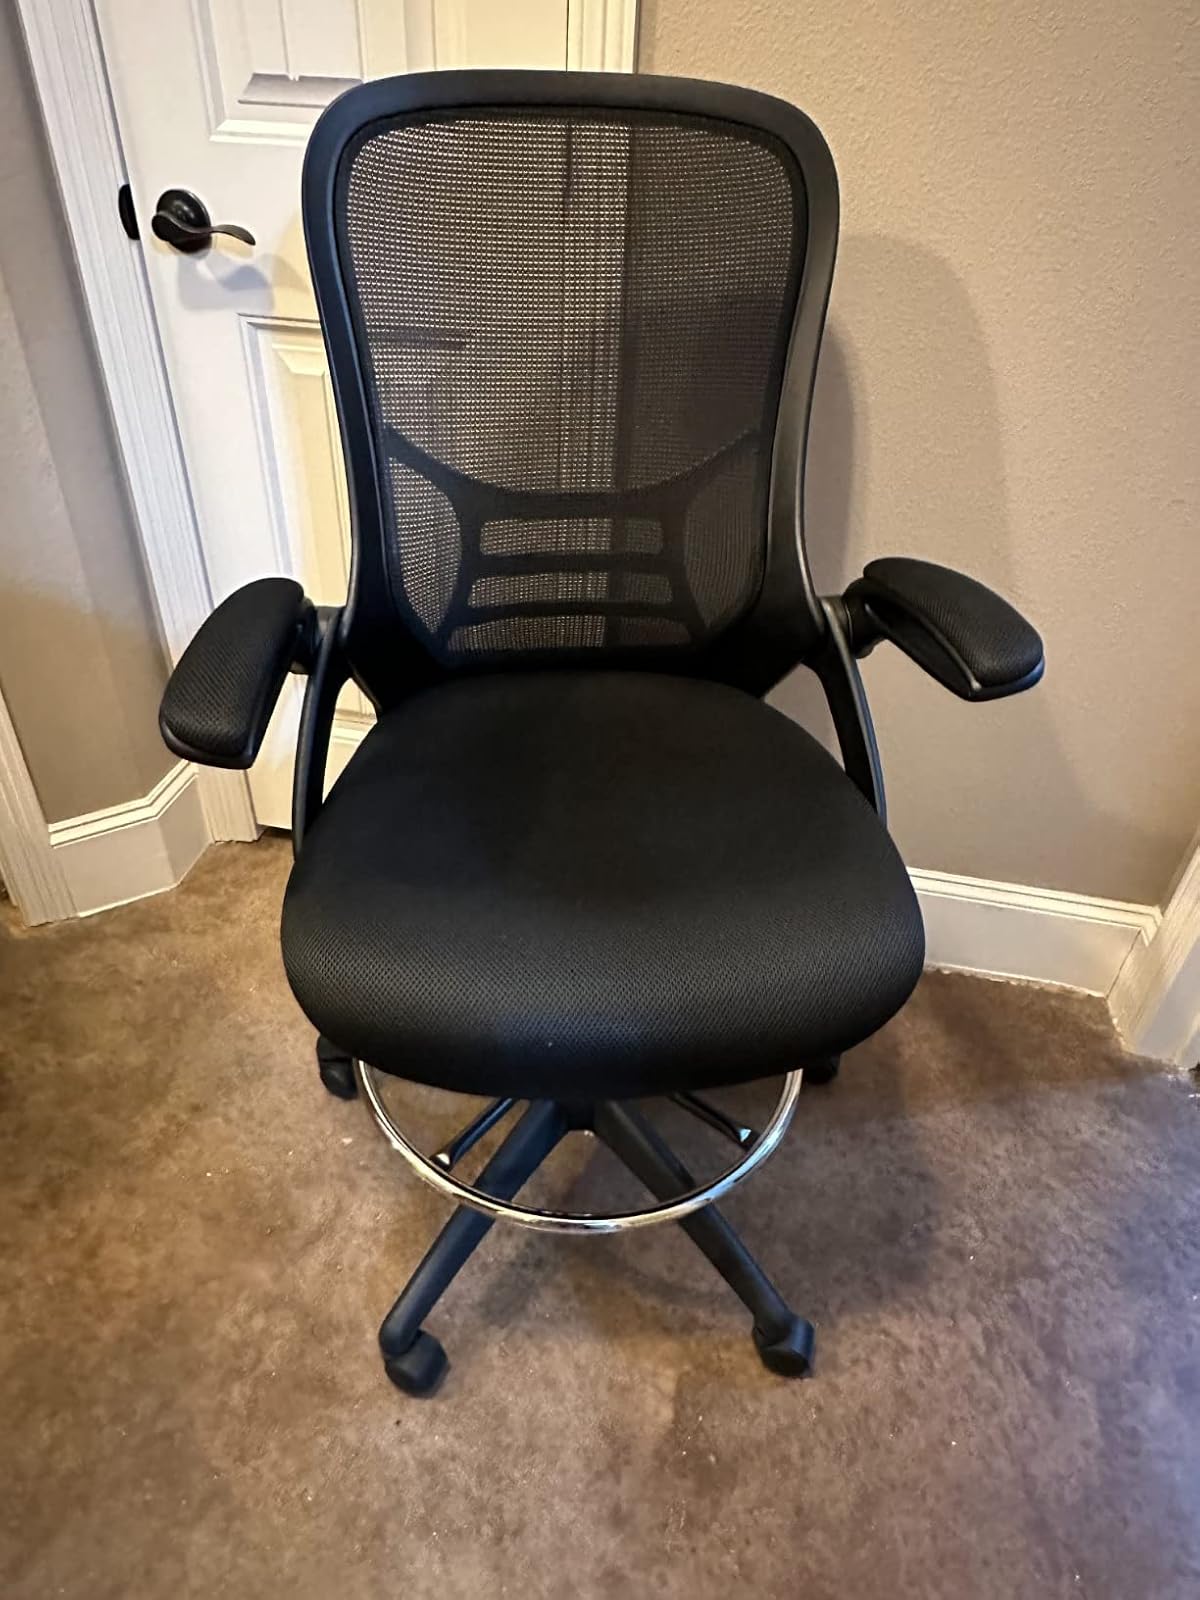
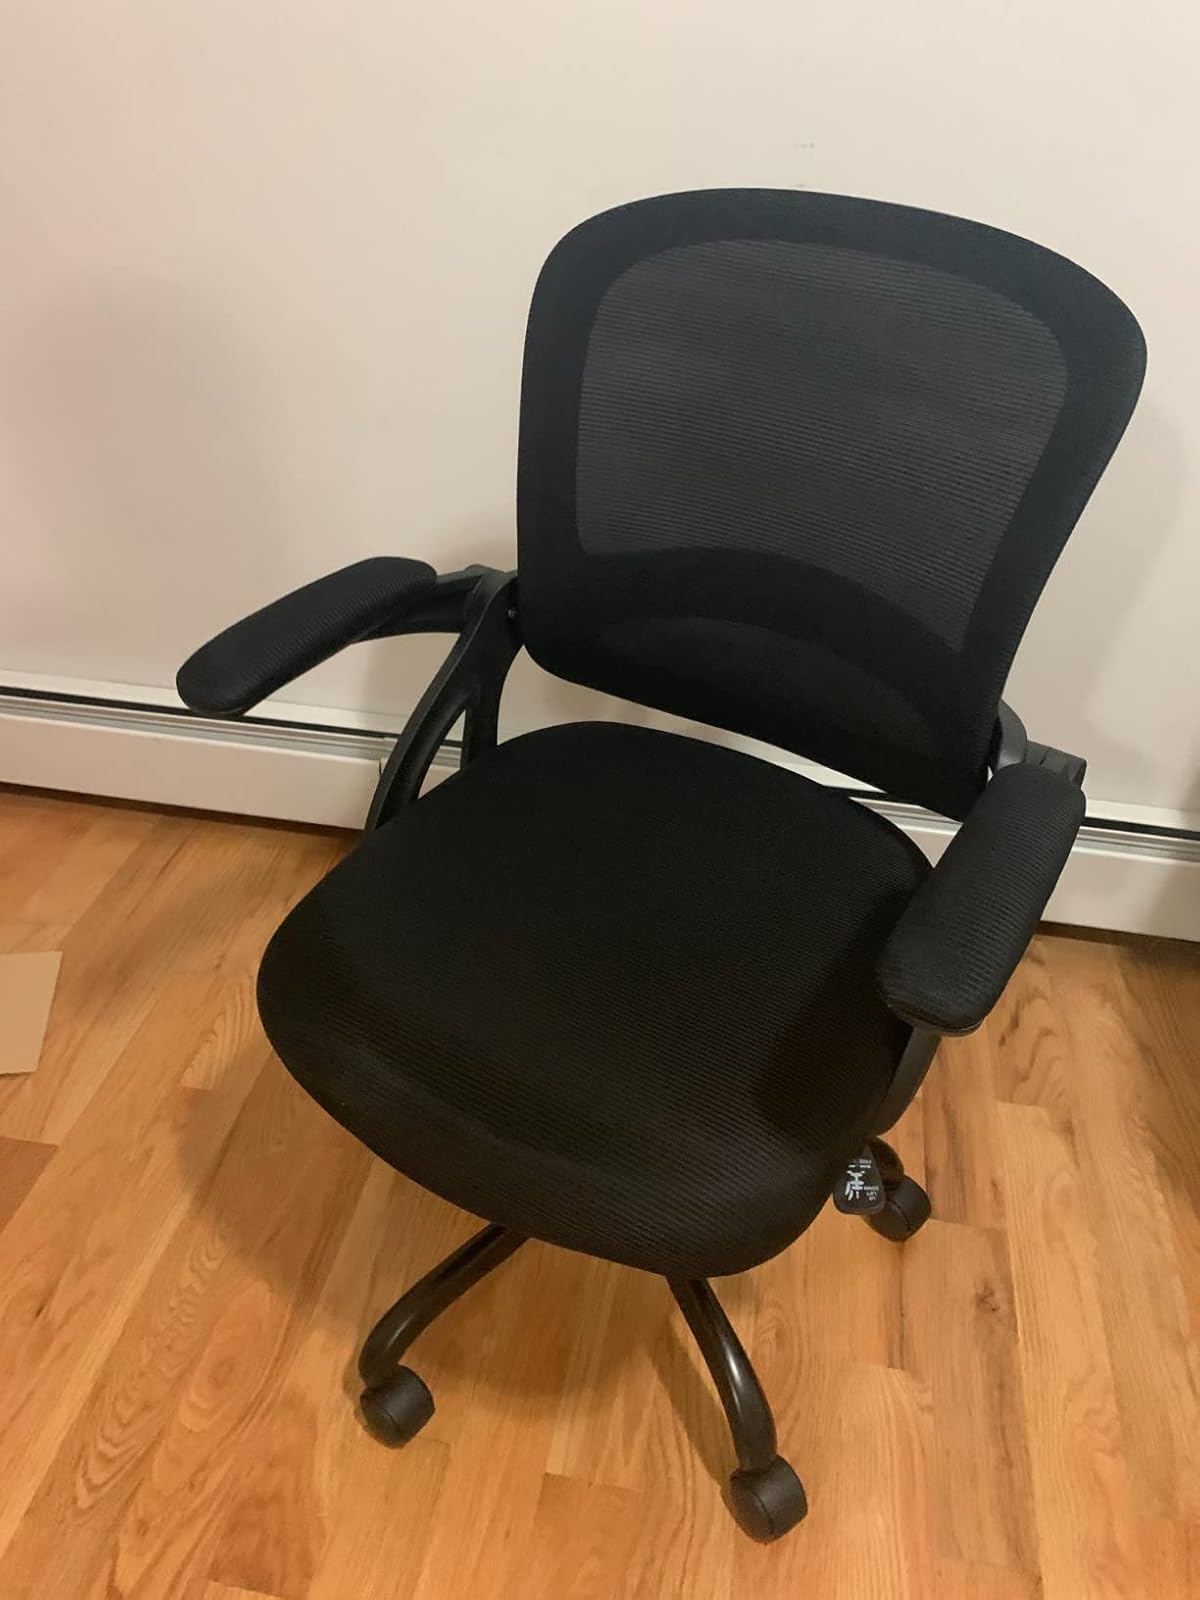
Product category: items_chair
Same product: no